Dilly (crater)

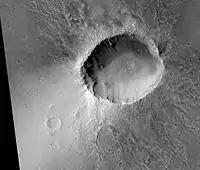
Dilly Crater, as seen by HiRISE.

Dilly is a crater in the Elysium quadrangle of Mars, located at 13.24° North and 202.9° West. It is only 1.3 km in diameter and was named after Dilly, a town in Mali.